Il mostro (1977 film)

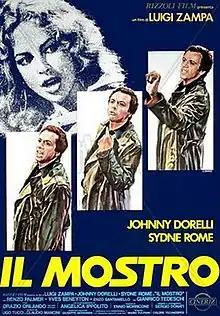
Italian theatrical release poster by Renato Casaro

Il mostro is a 1977 Italian thriller film directed by Luigi Zampa and starring Johnny Dorelli.